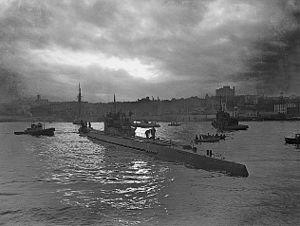
L'Unterseeboot 190 est un sous-marin allemand de type IX.C/40 utilisé par la Kriegsmarine pendant la Seconde Guerre mondiale.